Zoo Basel

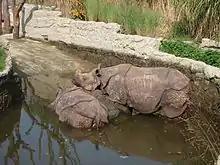
Rhinos in the outdoor exhibit

The Sauter Garden is at the zoo's south end towards Binningen. The land was acquired with money from the local goldsmith Ulrich Sauter and opened to the public in 1939.